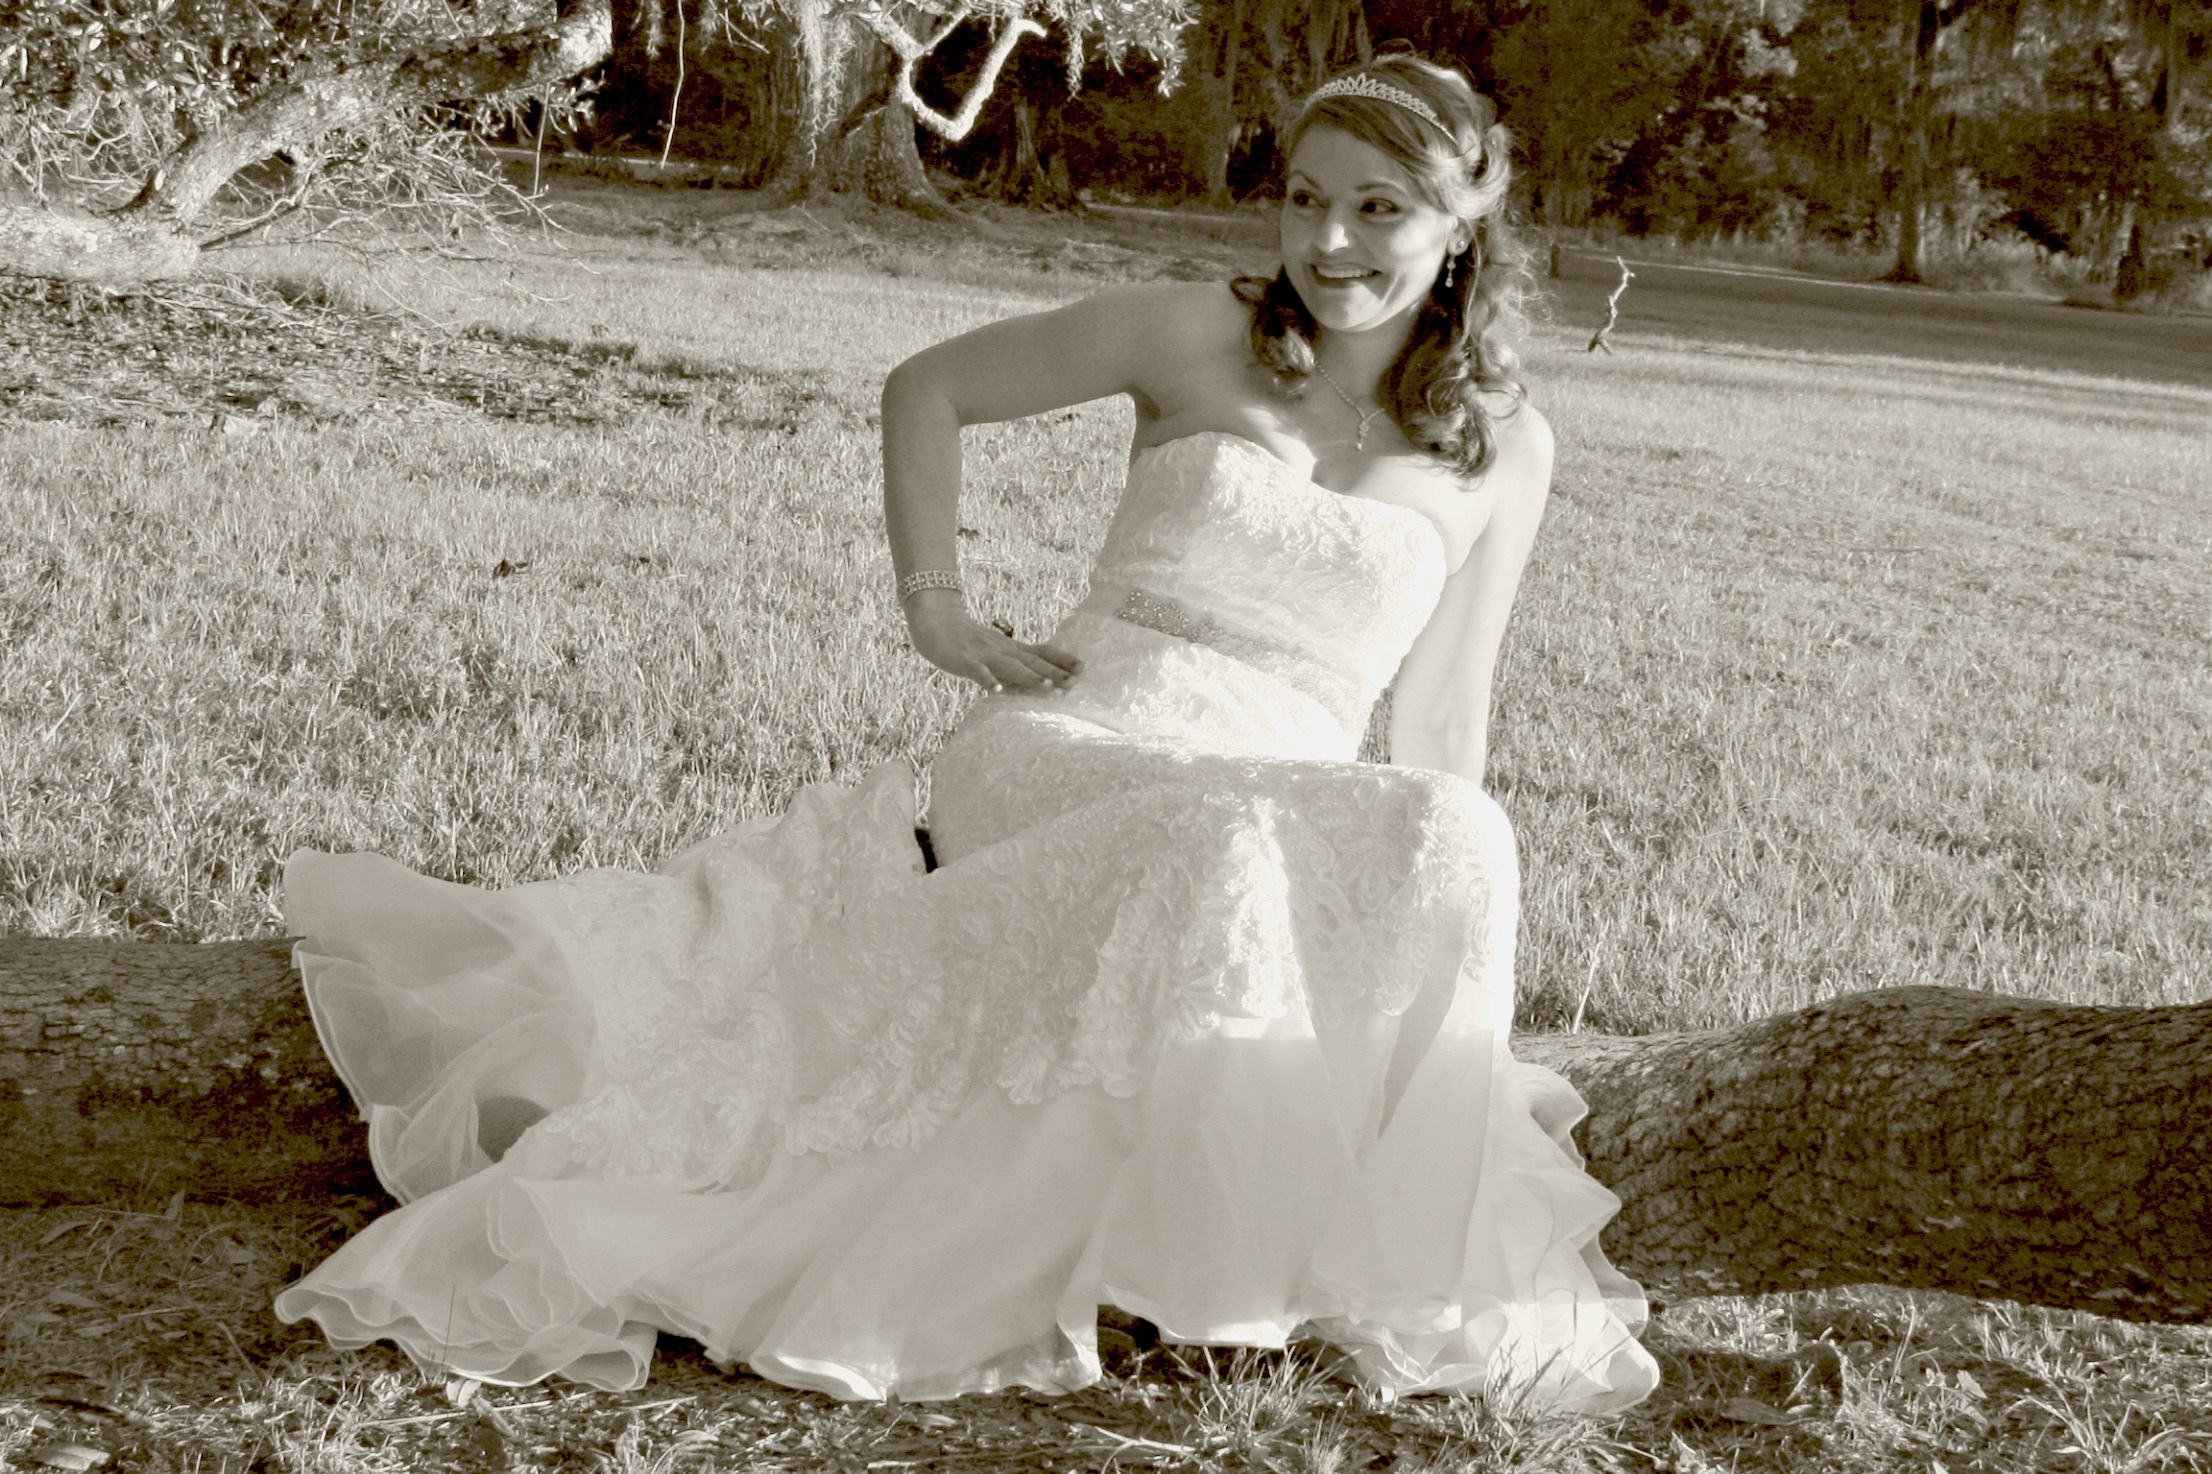
woman, white, romance, fashion, clothing, wedding, wedding dress, bride, groom, ceremony, dress, photograph, tiara, gown, elegance, bridal, bridal clothing